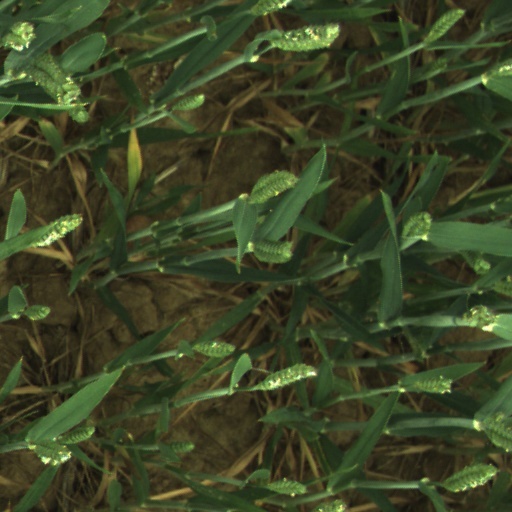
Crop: wheat